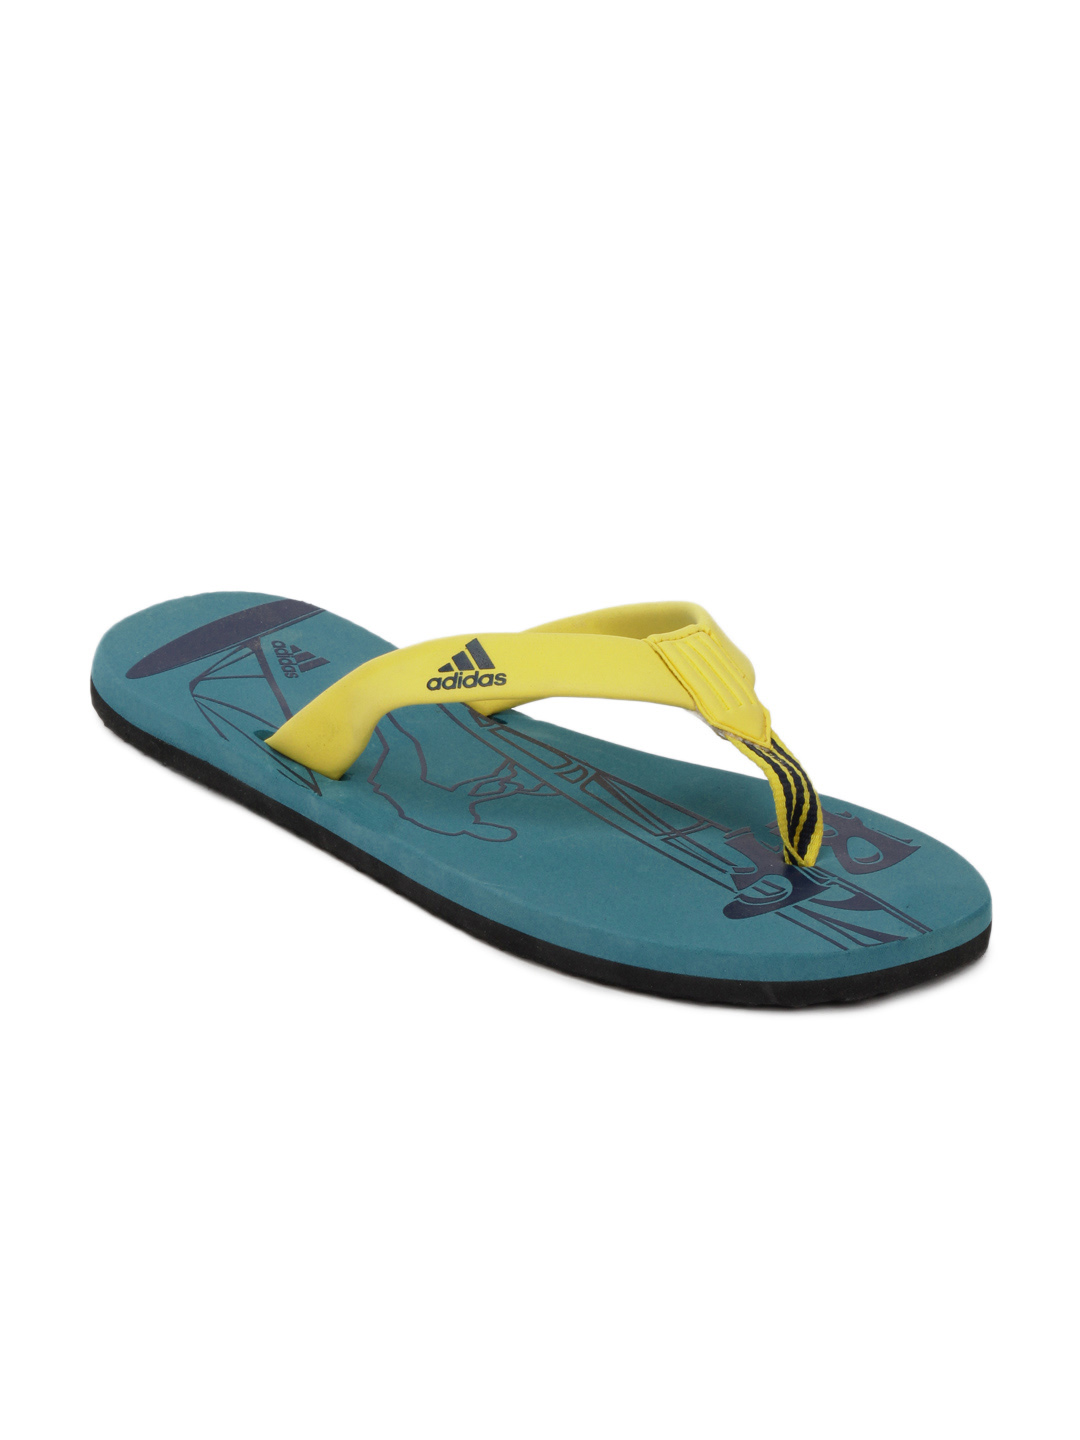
ADIDAS Men Blue Ripple Flip Flops
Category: Footwear / Flip Flops / Flip Flops
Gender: Men
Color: Blue
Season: Summer 2012
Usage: Casual